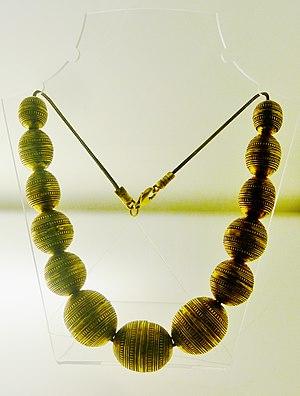
Le collier de Tréglonou, formé de boules dorées et ciselées en cuivre, daté entre le IXe et le Ve siècles avant Jésus-Christ (conservé au Musée départemental breton de Quimper
Tréglonou est une commune du département du Finistère, dans la région Bretagne, en France, que borde la rive méridionale de l'Aber-Benoît.
Lesneven [lɛsnəvɛ̃] est une commune du département du Finistère, en région Bretagne.